Speedy (film)

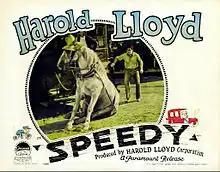

Location shooting for the Coney Island scenes cost a reported $150,000. Then they reissued in December 1928 and re-filmed with three dialogue sequences are taken on July 12, 1928.